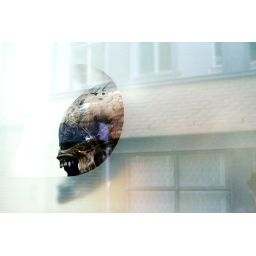
Spotted in the back window of an office in Soho.